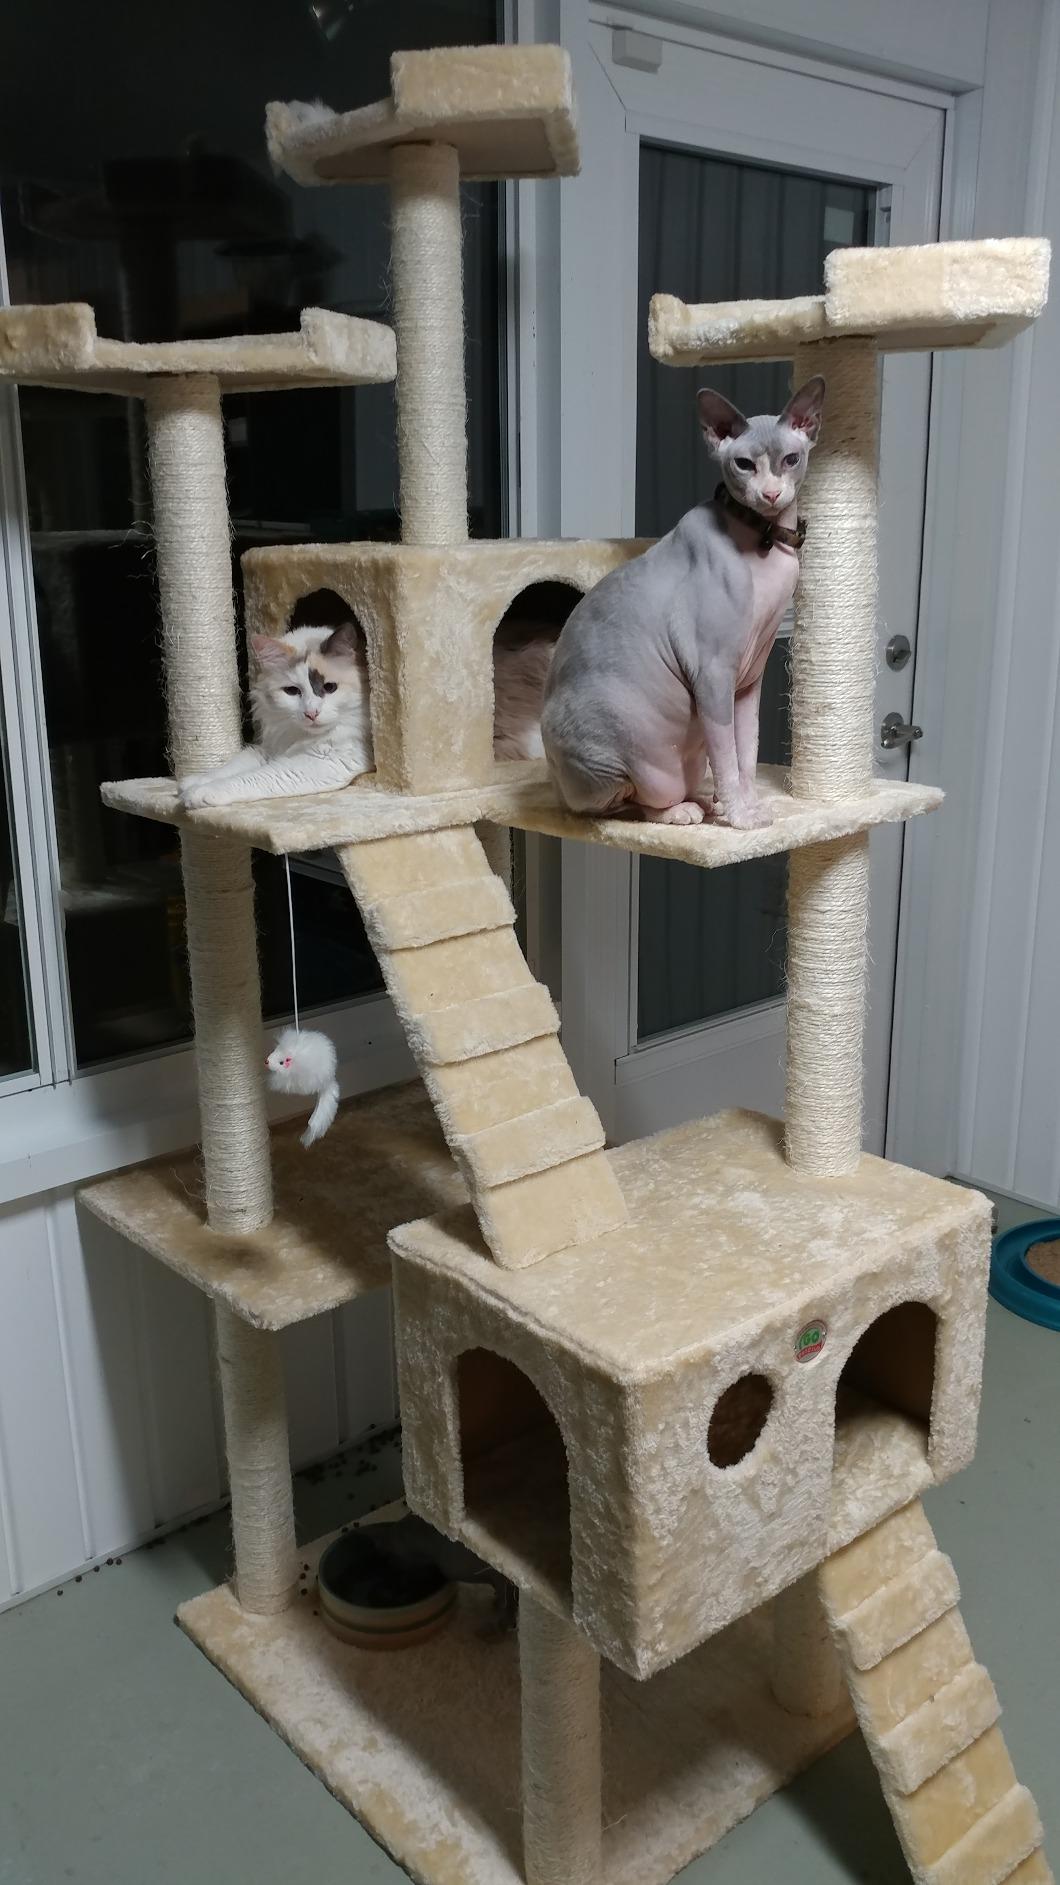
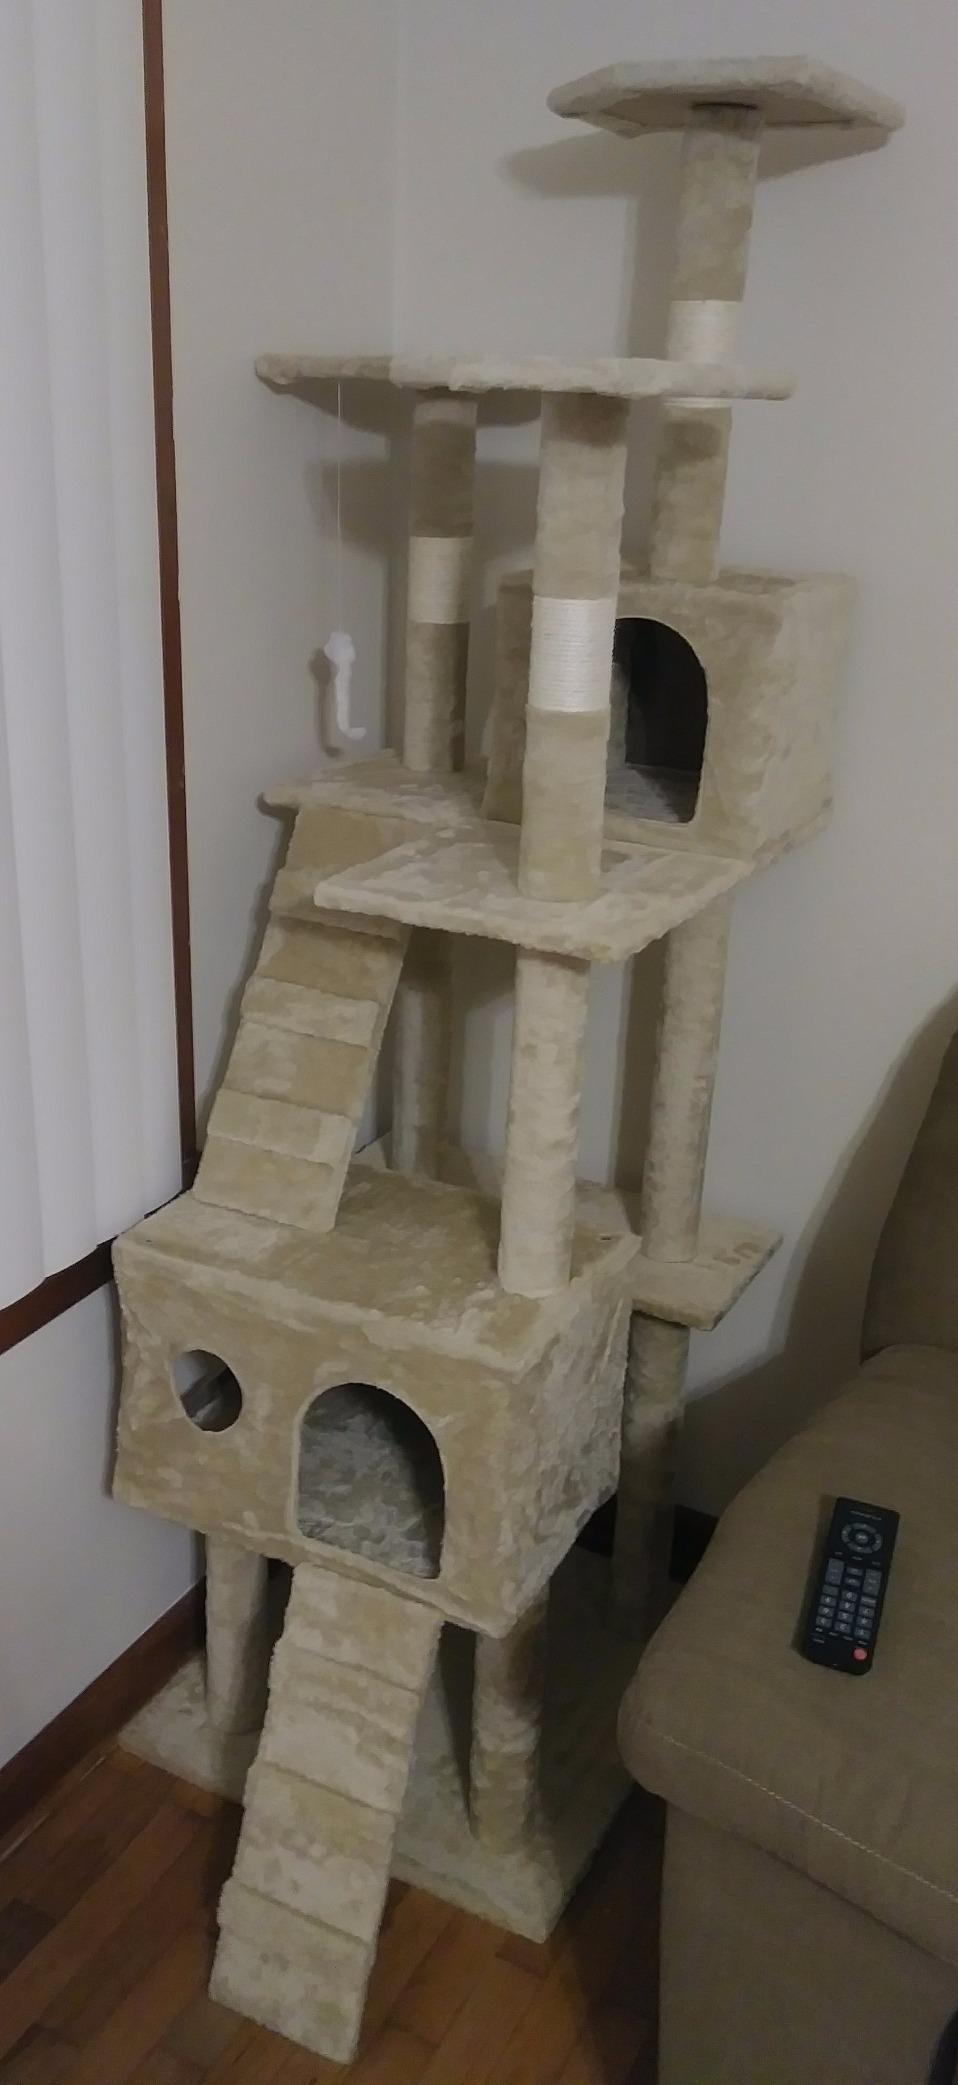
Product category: items_cat tree
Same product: yes